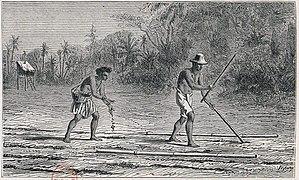
Planche 17 du livre Voyage dans les royaumes de Siam, de Cambodge, de Laos